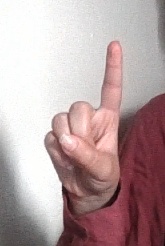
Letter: bb